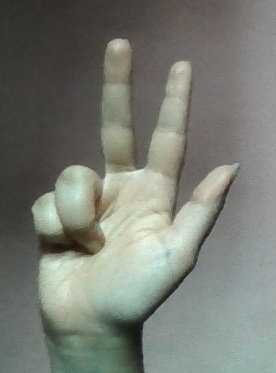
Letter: al